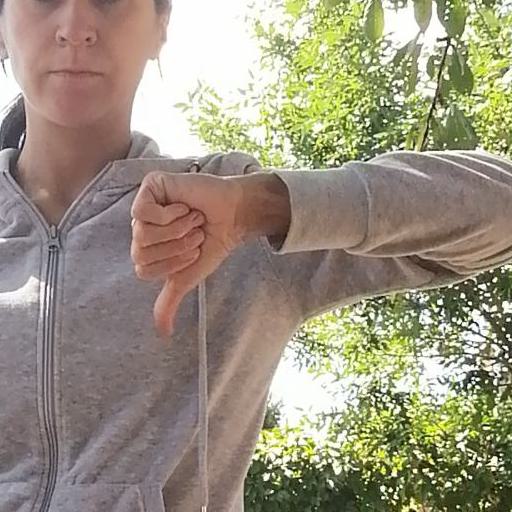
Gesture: dislike